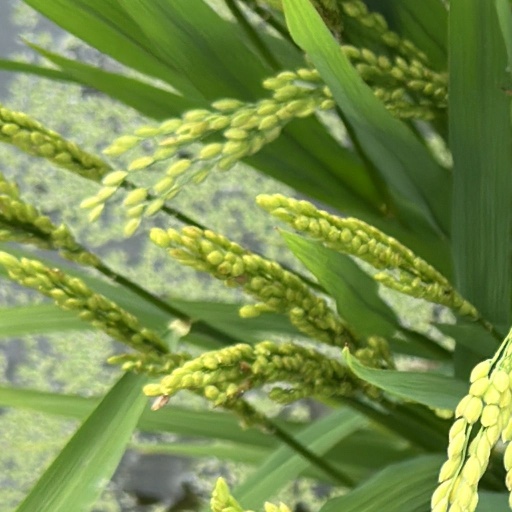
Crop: rice